Soweto

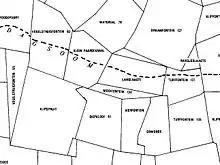
Klipspruit and Diepkloof, South-west of Johannesburg, laid out on Randjeslaagte

In April 1904, there was a bubonic plague scare in the shanty town area of Brickfields. The town council decided to condemn the area and burn it down. Beforehand, most of the Africans living there were moved far out of town to the farm Klipspruit (later called Pimville), south-west of Johannesburg, where the council had erected iron barracks and a few triangular hutments. The rest of them had to build their own shacks. The fire brigade then set the 1600 shacks and shops in Brickfields alight. Thereafter, the area was redeveloped as Newtown. Pimville was next to Kliptown, the oldest Black residential district of Johannesburg and first laid out in 1891, on land which formed part of Klipspruit farm. The future Soweto was to be laid out on Klipspruit and the adjoining farm called Diepkloof.